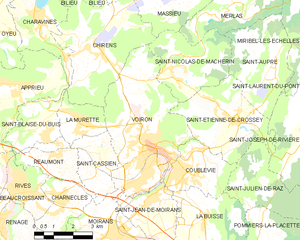
Voiron est une commune française située dans la neuvième circonscription du département de l'Isère en région Auvergne-Rhône-Alpes et, autrefois, rattachée à l'ancienne province du Dauphiné.